Berlin Iron Bridge Co.

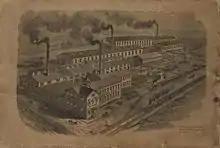
Illustration of East Berlin Iron Works Co. Office and Work

The Berlin Iron Bridge Company began in 1868 as the Corrugated Metal Company, a branch of tinware firm Roys and Wilcox, which is now part of Roper Whitney. Originally producing roofing and shutters, the company became involved in roof trusses. In 1878, under Samuel C. Wilcox, the company purchased the rights to the "parabolic" (lenticular truss) bridge patent from William Douglas. Douglas became treasurer and executive manager of the company. In 1885 he received another patent, and the company name was changed to Berlin Iron Bridge Company.